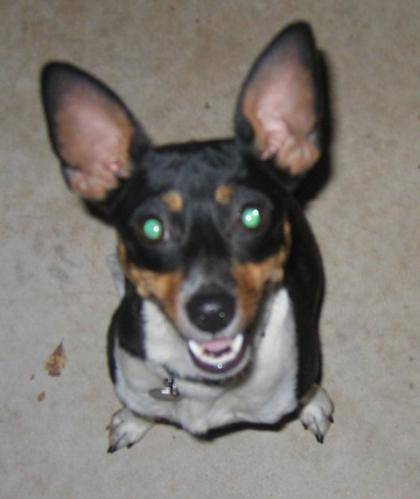
Label: dog